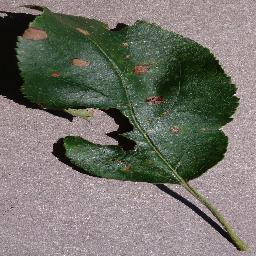
Label: Apple___Black_rot